Project Chimps

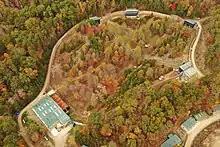
Peachtree Habitat where up to the first 100 chimpanzees will reside.

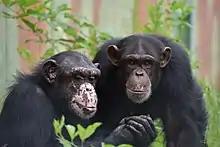
Harriett and Lucky

In addition to their use as pets and entertainers, captive chimpanzees have been used as subjects for scientific research. Anticipating that medical research on chimpanzees would be key to understanding diseases, such as hepatitis, the United States government and private laboratories embarked on chimpanzee breeding programs in the 1980s. A decade later, the experimental use of chimpanzees declined, resulting in a surplus population of captive chimpanzees.